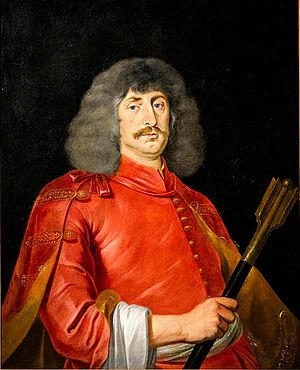
Le comte Nicolas de Zrin, né le 3 mai 1620 à Čakovec et mort le 18 novembre 1664 à Kuršanec, est un militaire et homme d'État croate et hongrois, et un écrivain de langue hongroise.